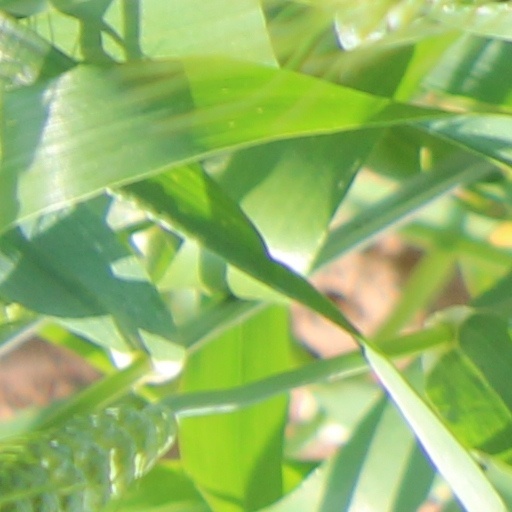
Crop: wheat